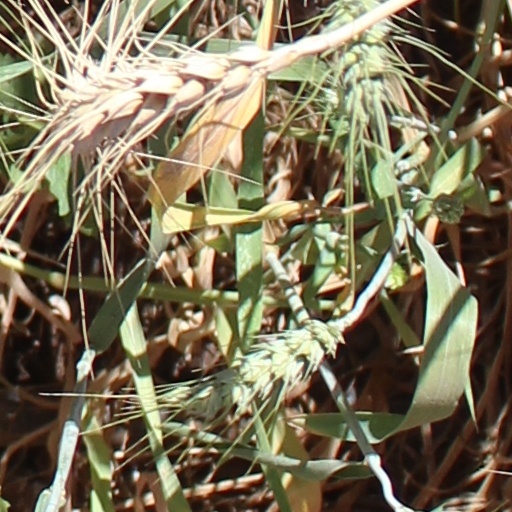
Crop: wheat